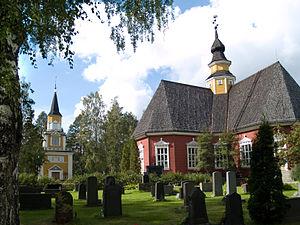
L’église de Virrat est une église en bois située à Kuortane en Finlande.
Kuortane est une municipalité de l'ouest de la Finlande, dans la province de Finlande occidentale et la région d'Ostrobotnie du Sud.
Antti Hakola était un bâtisseur d'églises finlandais.